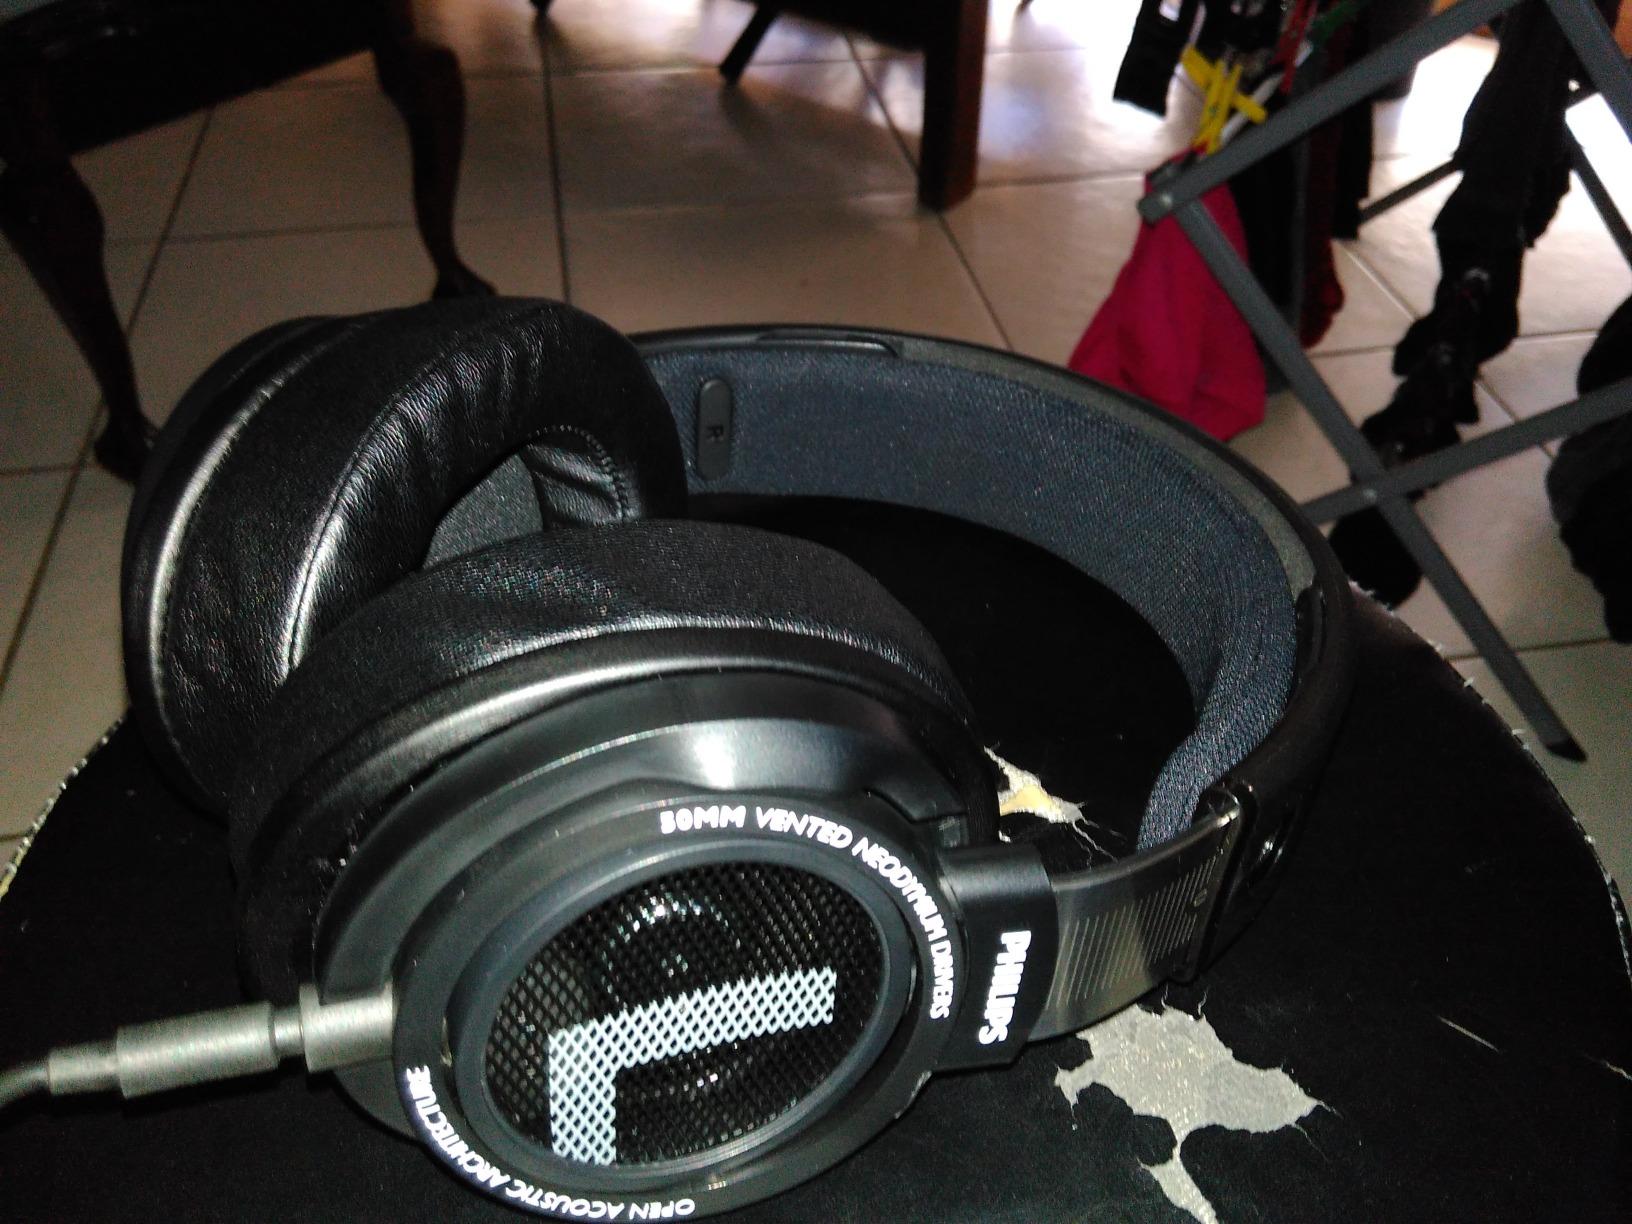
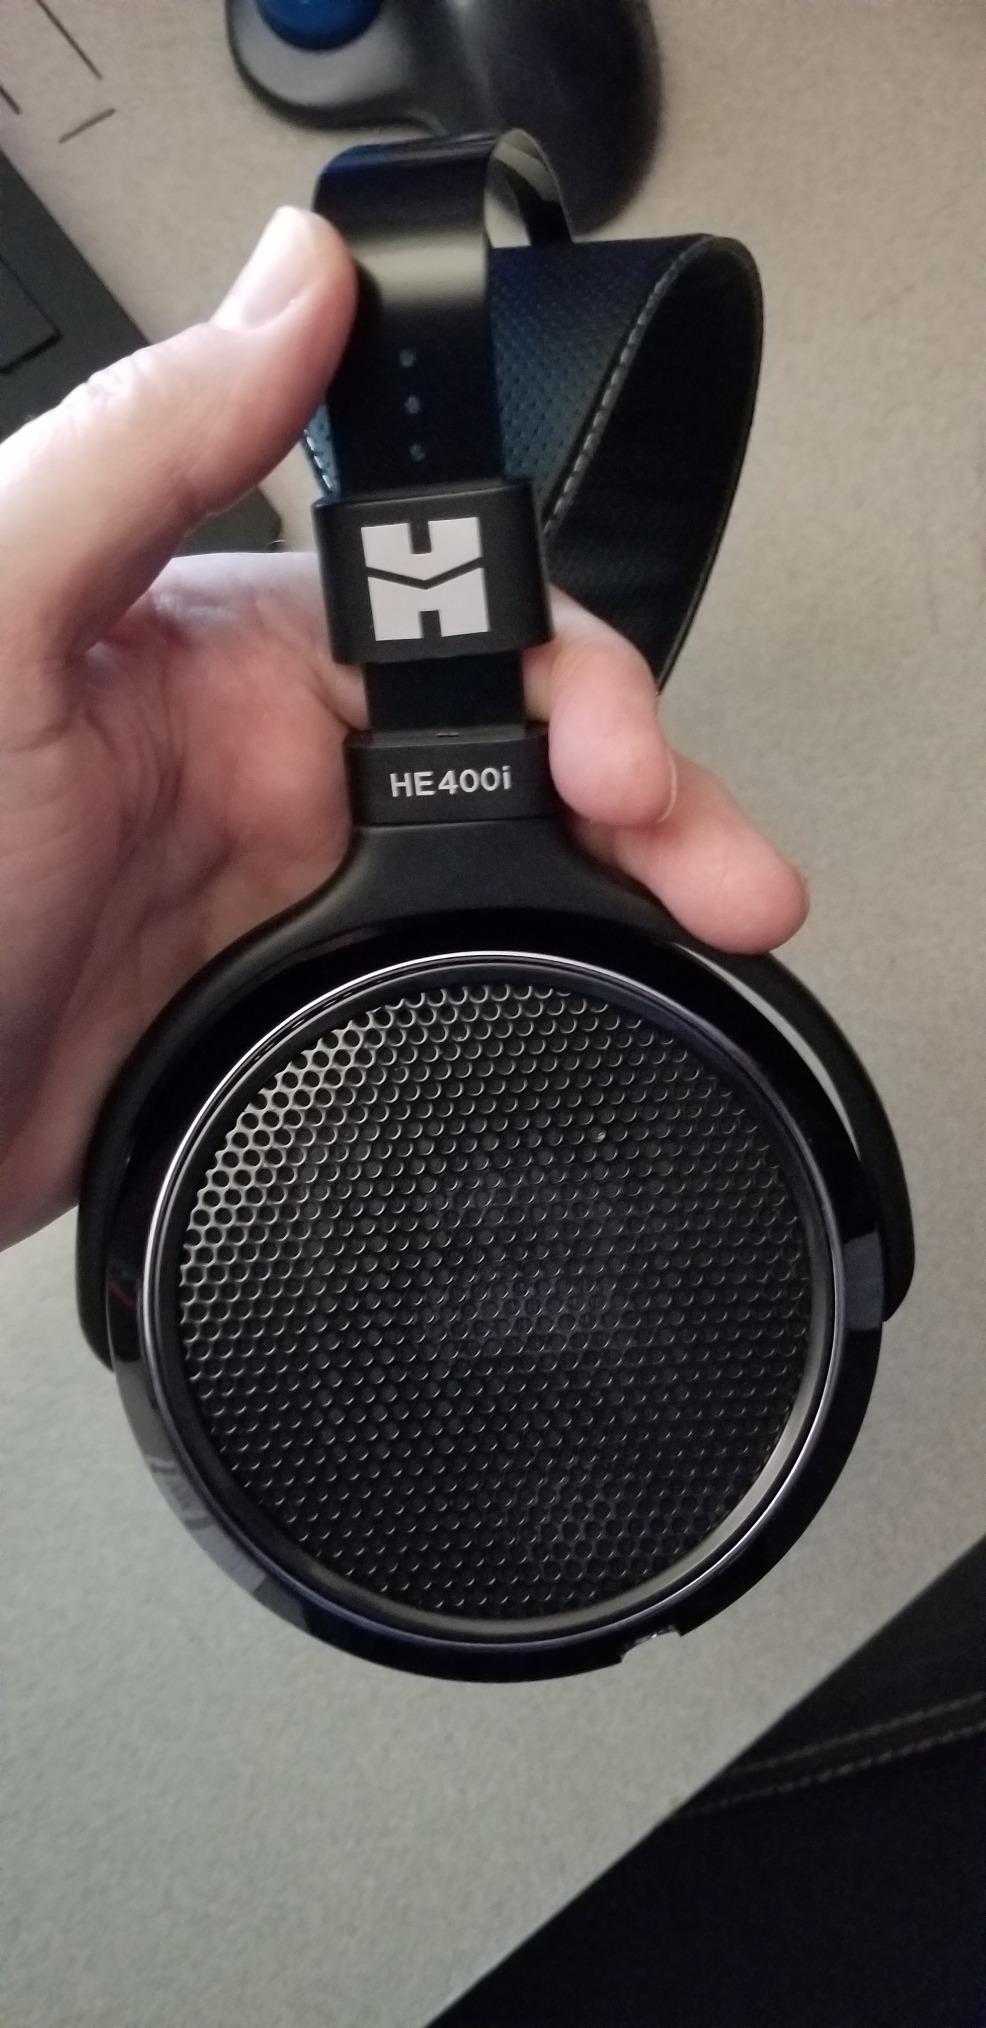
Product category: headphones
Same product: no